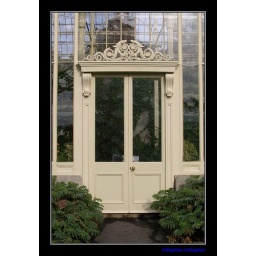
Glass house door in the National Botanic Gardens, Glasnevin, Co. Dublin